Salon d'Automne

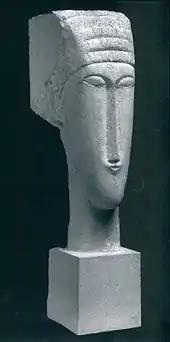
Amedeo Modigliani, ca. 1912, "Female Head"

At the 1904 Salon d'Automne, held at the 15 October to 15 November, Jean Metzinger, exhibited three paintings entitled "Marine (Le Croisic), Marine (Arromanches), Marine (Houlgate)" (no. 907-909); Robert Delaunay, 19 years of age, exhibited his "Panneau décoratif (l'été)" (no. 352 of the catalogue). Albert Gleizes exhibited two paintings, "Vieux moulin à Montons-Villiers (Picardie 1902)" and "Le matin à Courbevoie (1904)", (no. 536, 537). Henri Matisse presented fourteen works (607-620).